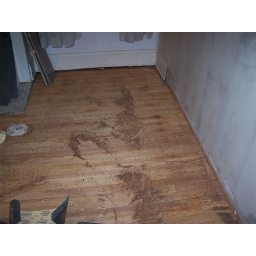
pine floor in bedroom 2